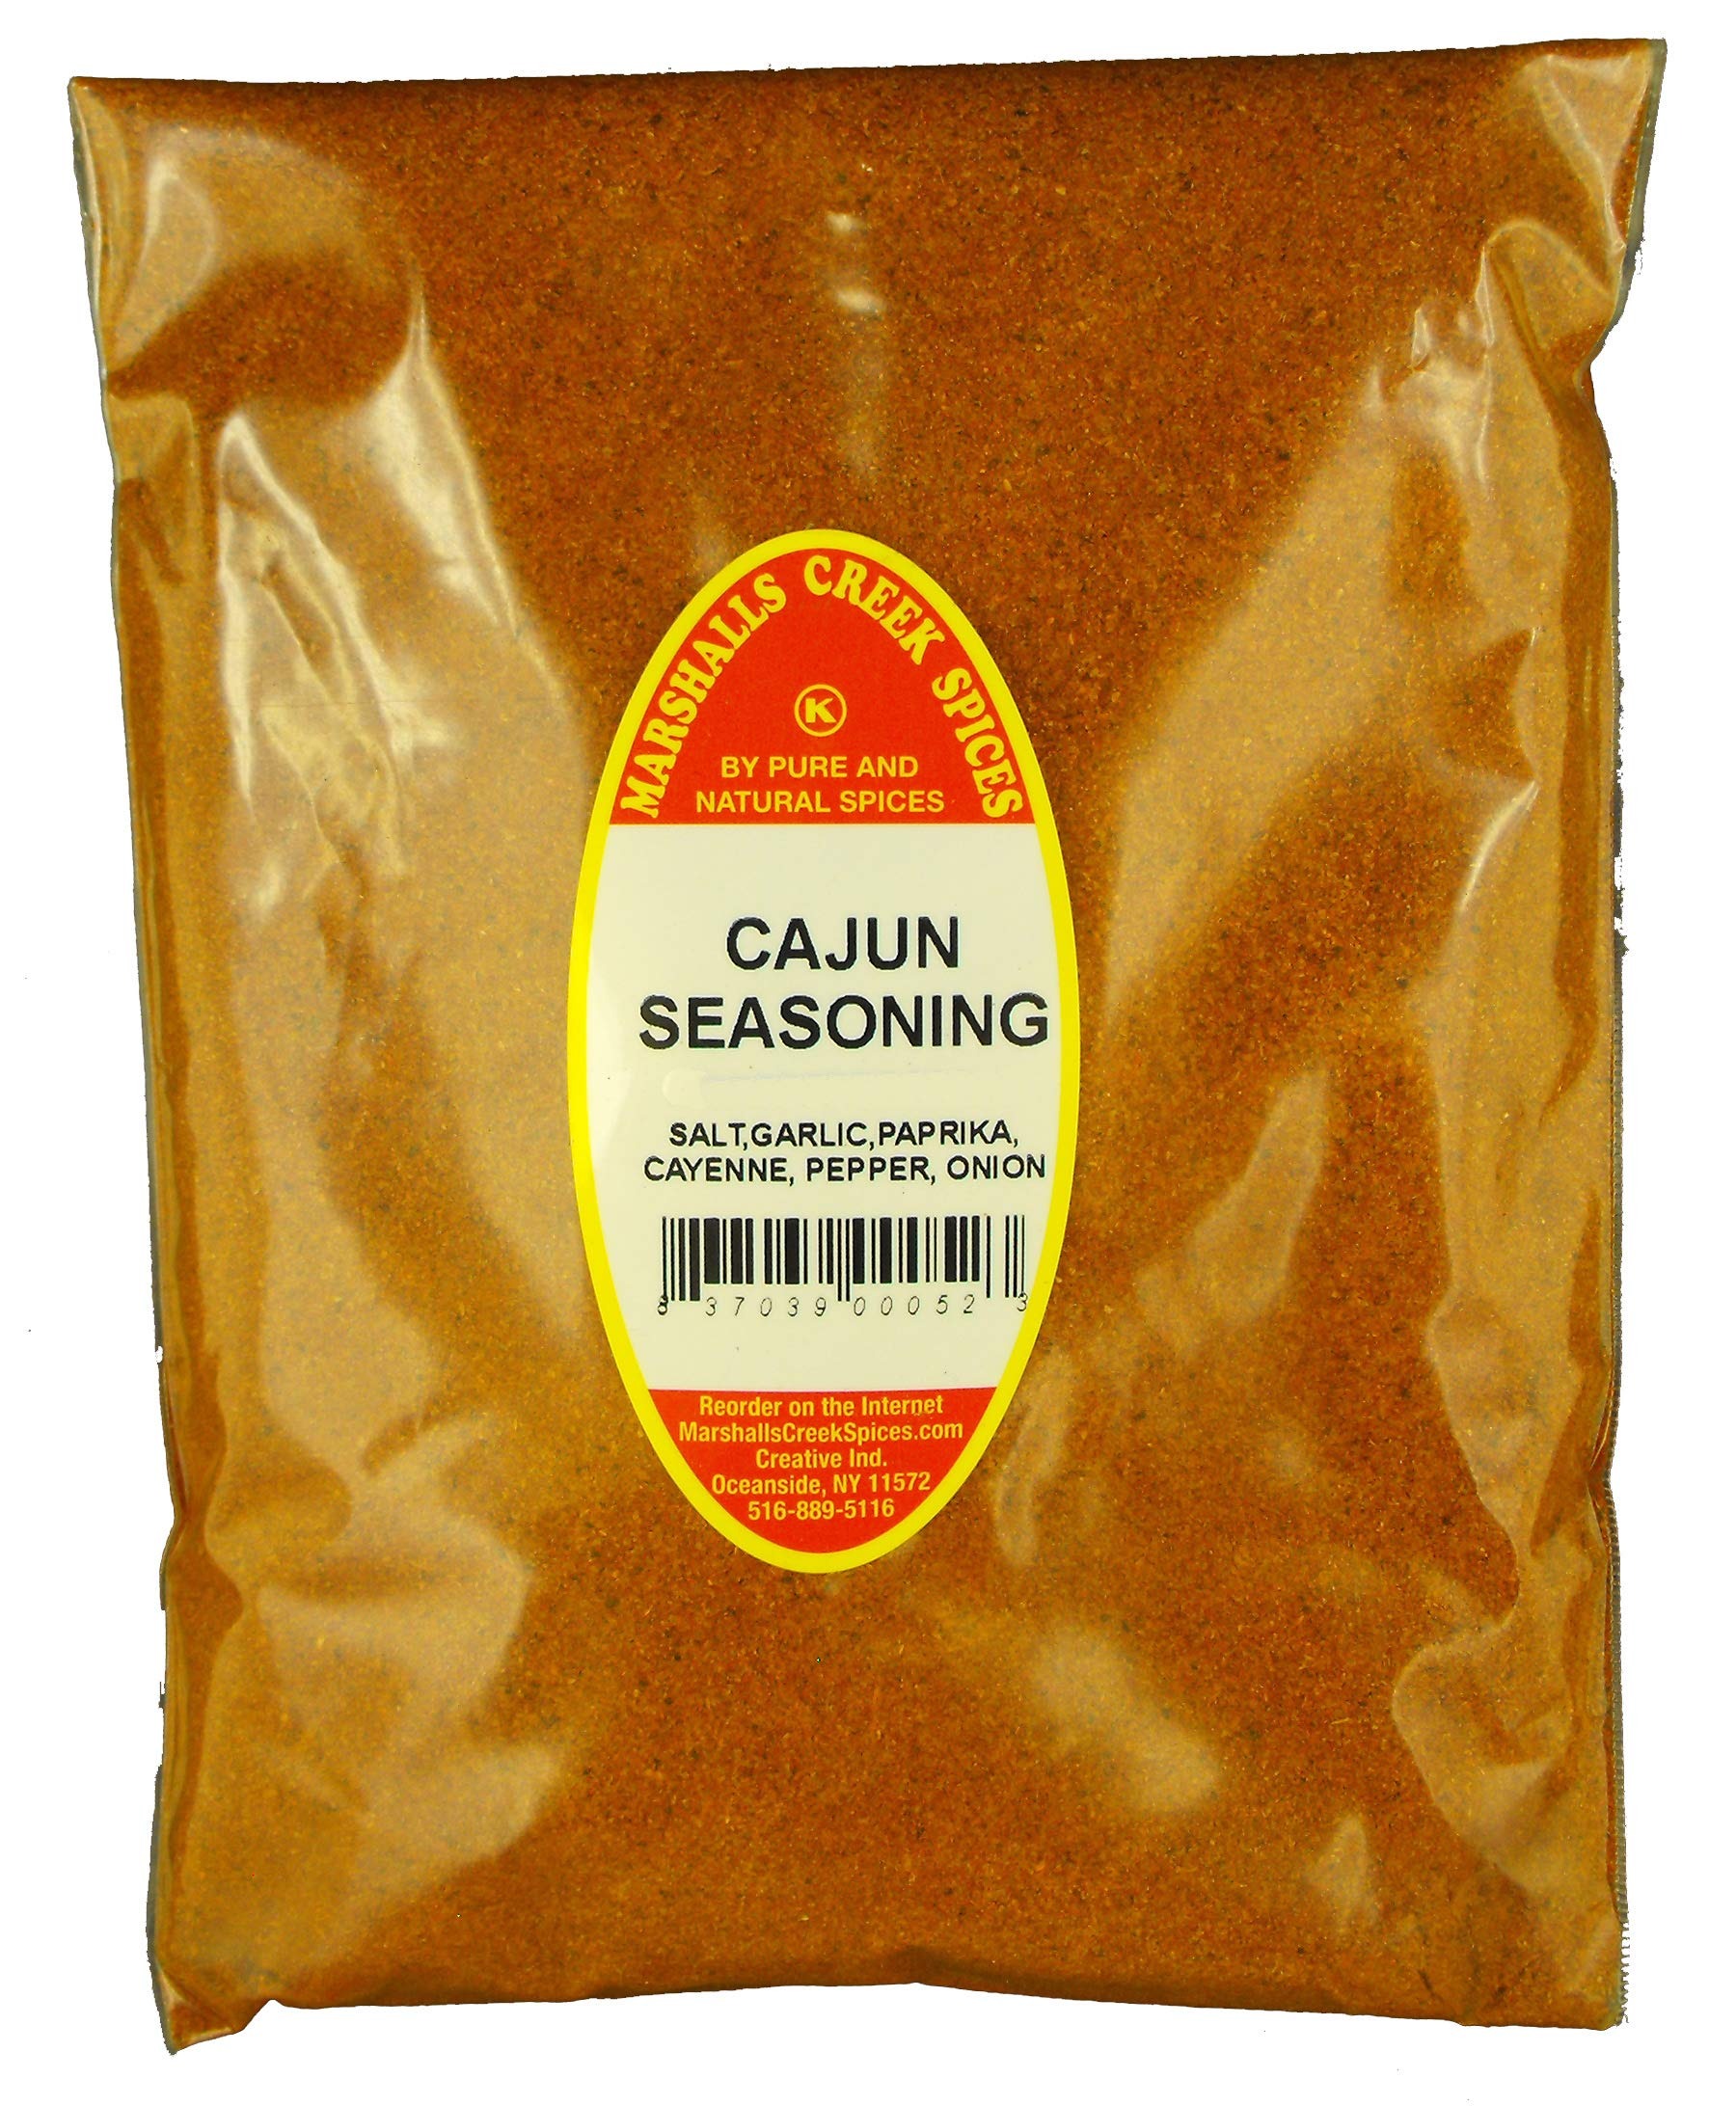
Item Name: Marshalls Creek Kosher Spices (st11) CAJUN SEASONING REFILL 13 OZ.
Bullet Point 1: Marshalls Creek Spices buys in small quantities and packs weekly providing the freshest spices possible. Fresher spices means more flavor and a longer shelf life.
Bullet Point 2: No Fillers - No MSG
Bullet Point 3: All Natural & Kosher
Bullet Point 4: Our Store On Amazon. Copy & Paste https://www.amazon.com/stores/page/78253499-C1B3-4400-8F47-54B4E41C13D1
Bullet Point 5: 13 ounce refill of Cajun Seasoning Ingredients: salt, paprika, cayenne, garlic, pepper, onion
Product Description: 13 ounce refill of Cajun Seasoning Ingredients: salt, paprika, cayenne, garlic, pepper, onion
Value: 1.0
Unit: Count

Price: 11.48